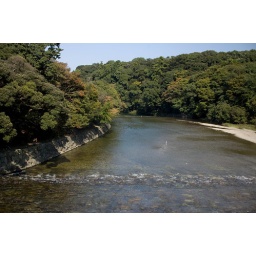
Entering this second shrine, you cross a bridge over the river Isuzu.